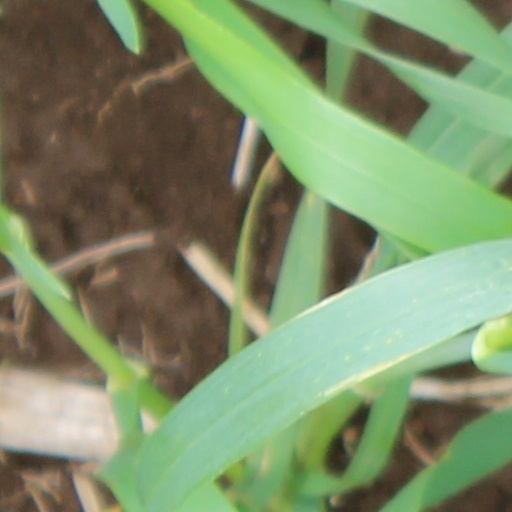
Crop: wheat